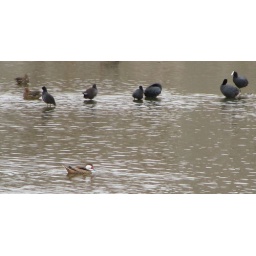
Running beside the road along the waterfront is a wildlife sanctuary. These are some ducks that were living there.